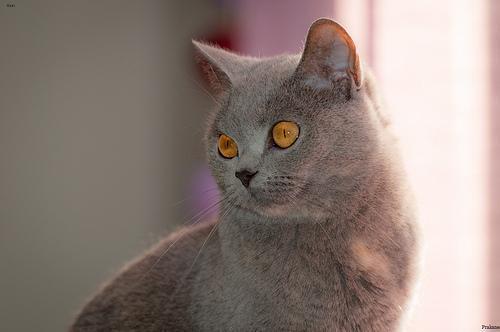
British Shorthair